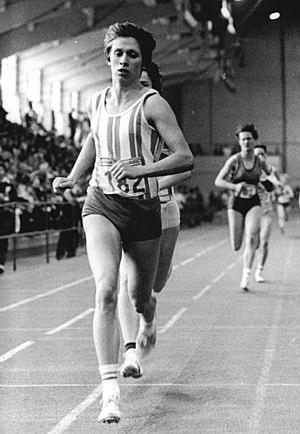
Martina Kämpfert, née le 11 novembre 1959 à Berlin puis mariée Steuk, est une ancienne athlète est-allemande.